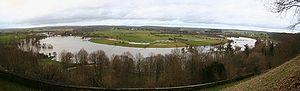
Le méandre gaumais de la Semois au pied de la cuesta de Florenville lors de l'inondation du 19 janvier 2007.
Florenville est une ville francophone de Belgique située en Région wallonne dans la province de Luxembourg.